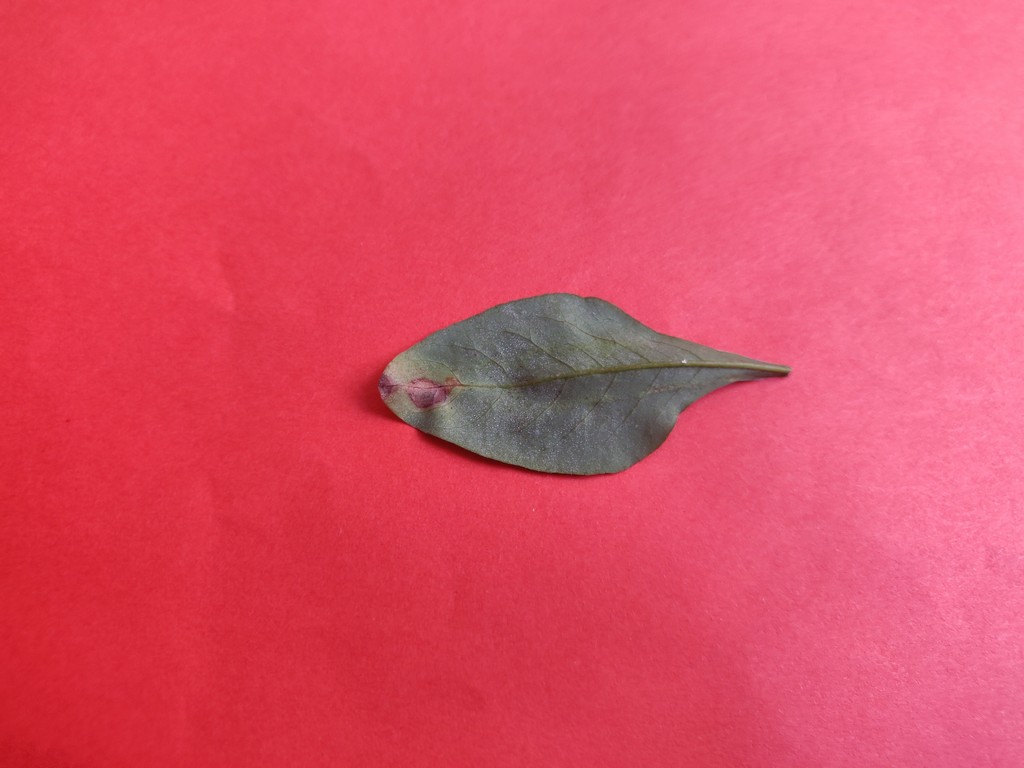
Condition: Unhealthy
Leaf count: single
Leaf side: back